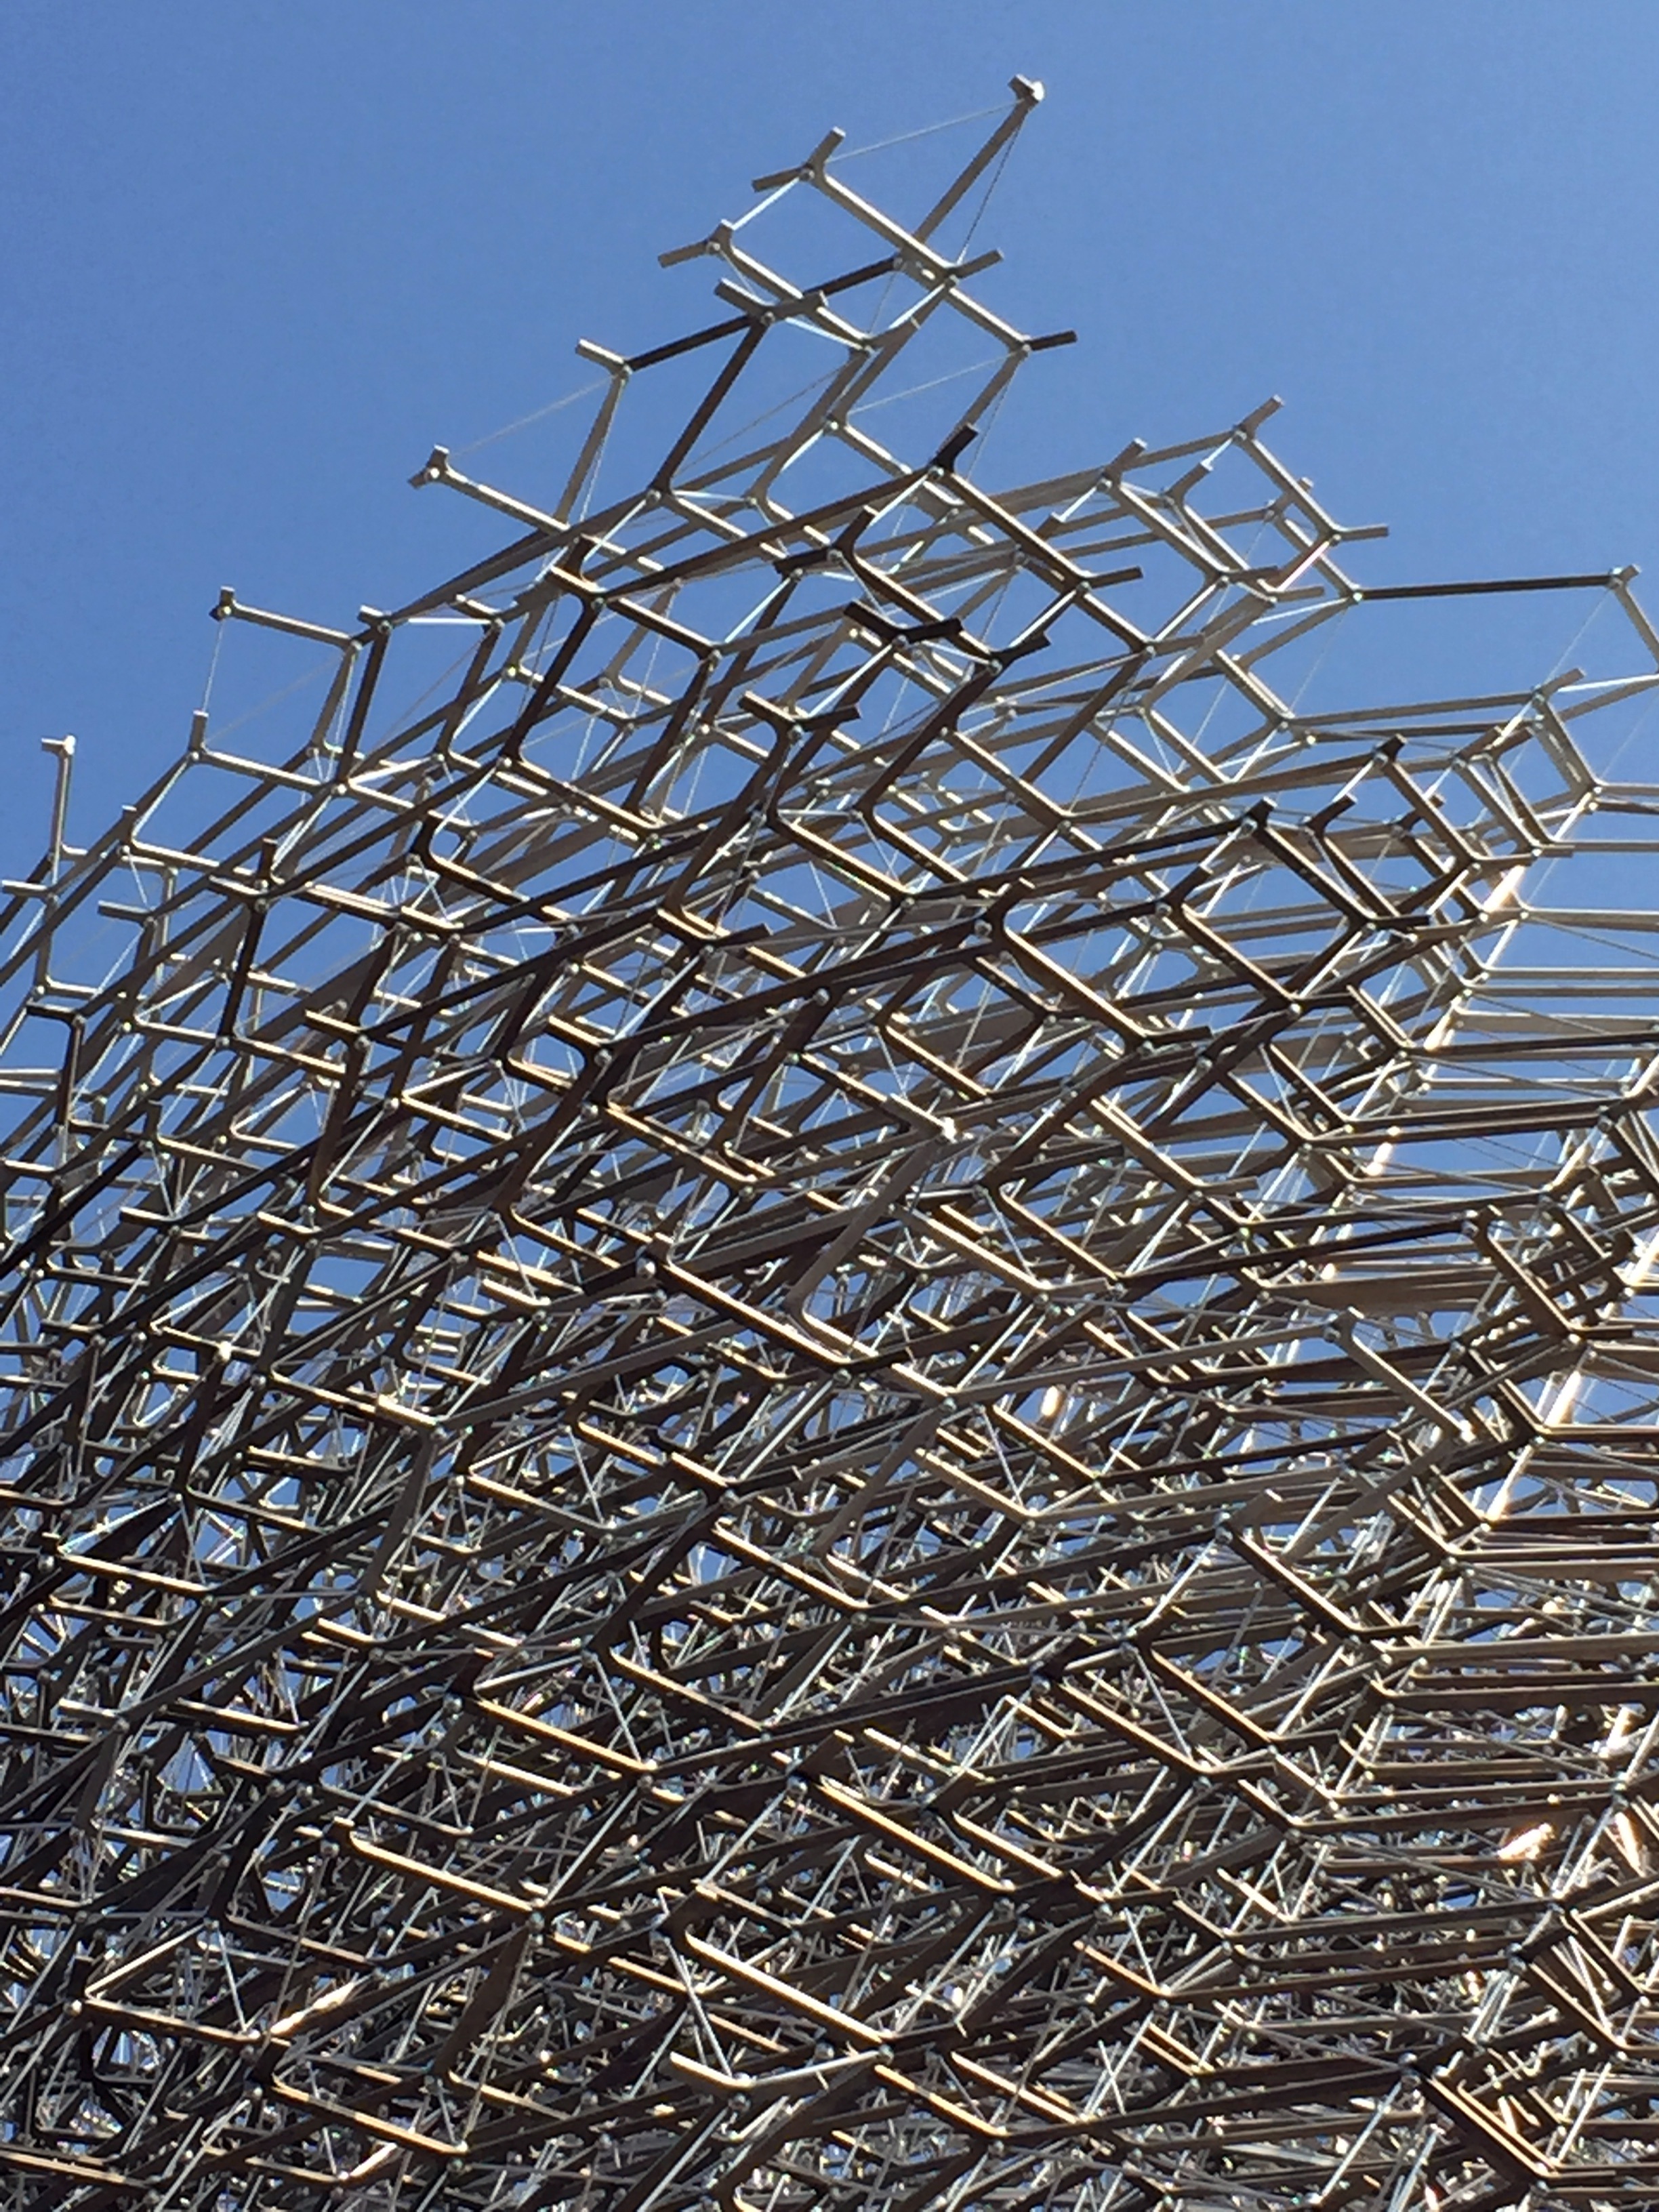
fence, wind, line, tower, mast, england, net, pavilion, milan, transmission tower, outdoor structure, chain link fencing, wire fencing, universal exhibition